Anselm Hollo

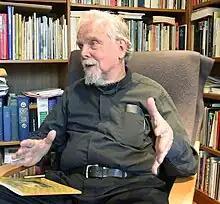
Hollo during the making of "Add-Verse," 2005

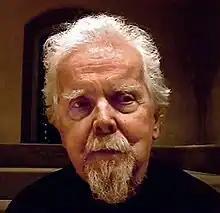
Hollo in Speaking Portraits

Anselm Paul Alexis Hollo (12 April 1934 – 29 January 2013) was a Finnish poet and translator. He lived in the United States from 1967 until his death in January 2013.